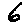
Label: 6